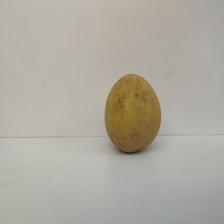
Size: Large